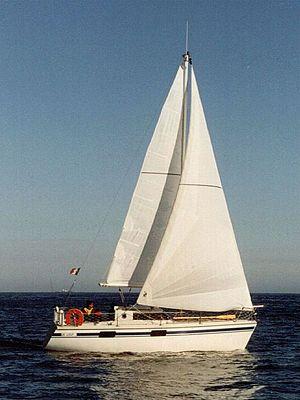
Biloup
Le Bi-loup est un voilier de croisière bi-quille conçu par le chantier Wrighton à Béthune pour une navigation familiale ou en équipage réduit. Plus d’un millier d’exemplaires ont été fabriqués depuis les années 1970.